Baeometra

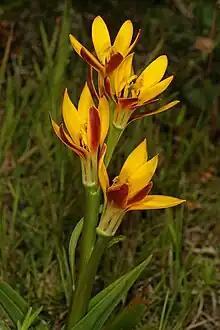
Beetle lily from Kleinmond, South Africa

The beetle lily is a geophyte that grows up to tall. The lance-shaped leaves grow in a spiral shape. There are between five and eight of them, clasping the base of the stem. The largest is long, while the uppermost leaf almost entirely sheaths the stem. The corm is a flattened, ovoid shape and is covered in dark brown, leathery layers. It has a crescent-shaped ridge at the base.